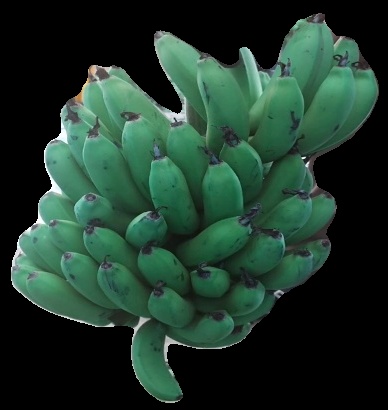
Variety: pachbale
Grade: grade2